2011 24 Hours of Le Mans

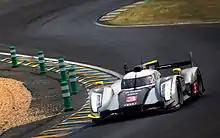
A silver and black Audi sports prototype car being driven in motor racing circuit turn

Romain Dumas set the fastest time in the first test session in the No. 1 Audi R18 TDI—with a lap of 3 minutes, 27.900 seconds. His teammate Tom Kristensen—in the sister No. 3 Audi—improved that time to 3 minutes, 27.687 seconds in the second session. Mike Rockenfeller followed, two-tenths of a second behind, in second place, while the fastest Peugeot 908 car was the No. 8 of Stéphane Sarrazin, in third. André Lotterer's No. 2 Audi was fourth, with Sébastien Bourdais's No. 7 Peugeot fifth, and the No. 10 Team Oreca Matmut Peugeot 908 HDi FAP sixth after a lap from Loïc Duval. The fastest non-diesel LMP1 car was Emmanuel Collard's eighth-place No. 16 Pescarolo. The time of 3 minutes, 42.992 seconds set by Franck Mailleux for Signatech led LMP2 with the Oreca-Nissans, ahead of Alexandre Prémat's No. 48 Team Oreca Matmut car and Alex Brundle's No. 41 Greaves Motorsport entry. Allan Simonsen, in the No. 89 Hankook Team Farnbacher Ferrari 458 Italia, was the only driver to go below the 4-minute mark in LMGTE Pro, with a 3 minute, 59.966 second lap to top the class. Tommy Milner helped Larbre Compétition's Chevrolet Corvette C6.R to the lead in LMGTE Am with a 4 minutes, 4.222 seconds lap. Separate incidents led to disruptions during practice: Dominik Kraihamer at Arnage corner, Andrea Belicchi on the Mulsanne Straight with a fractured right-rear toe link, and Guy Smith in the gravel trap at the PlayStation chicane due to a broken front toe link.